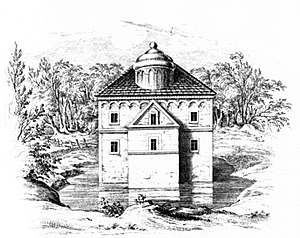
Seekamp
Billede fra 1862
Seekamp er et tidligere adelsgods i det nordlige Tyskland, beliggende i Jernved nord for Kiel. Hører i dag til bydelen Kiel-Schilksee.